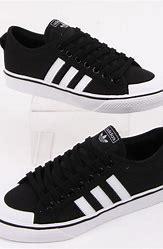
Brand: Adidas
Model: Nizza